2016 World Junior Ice Hockey Championships – Division I

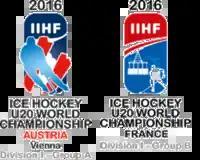

The 2016 World Junior Ice Hockey Championship Division I was a pair of international under-20 ice hockey tournaments organized by the International Ice Hockey Federation. In each of the two groups, the participating teams played a round-robin tournament; the first-placed team was promoted to a higher level, while the last-placed team was relegated to a lower level. Divisions I A and I B represent the second and third tier of the World Junior Ice Hockey Championships. To be eligible as a "junior" a player couldn't be born earlier than 1996.